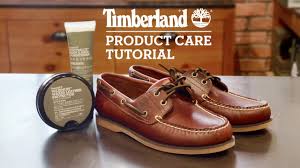
Label: Boat